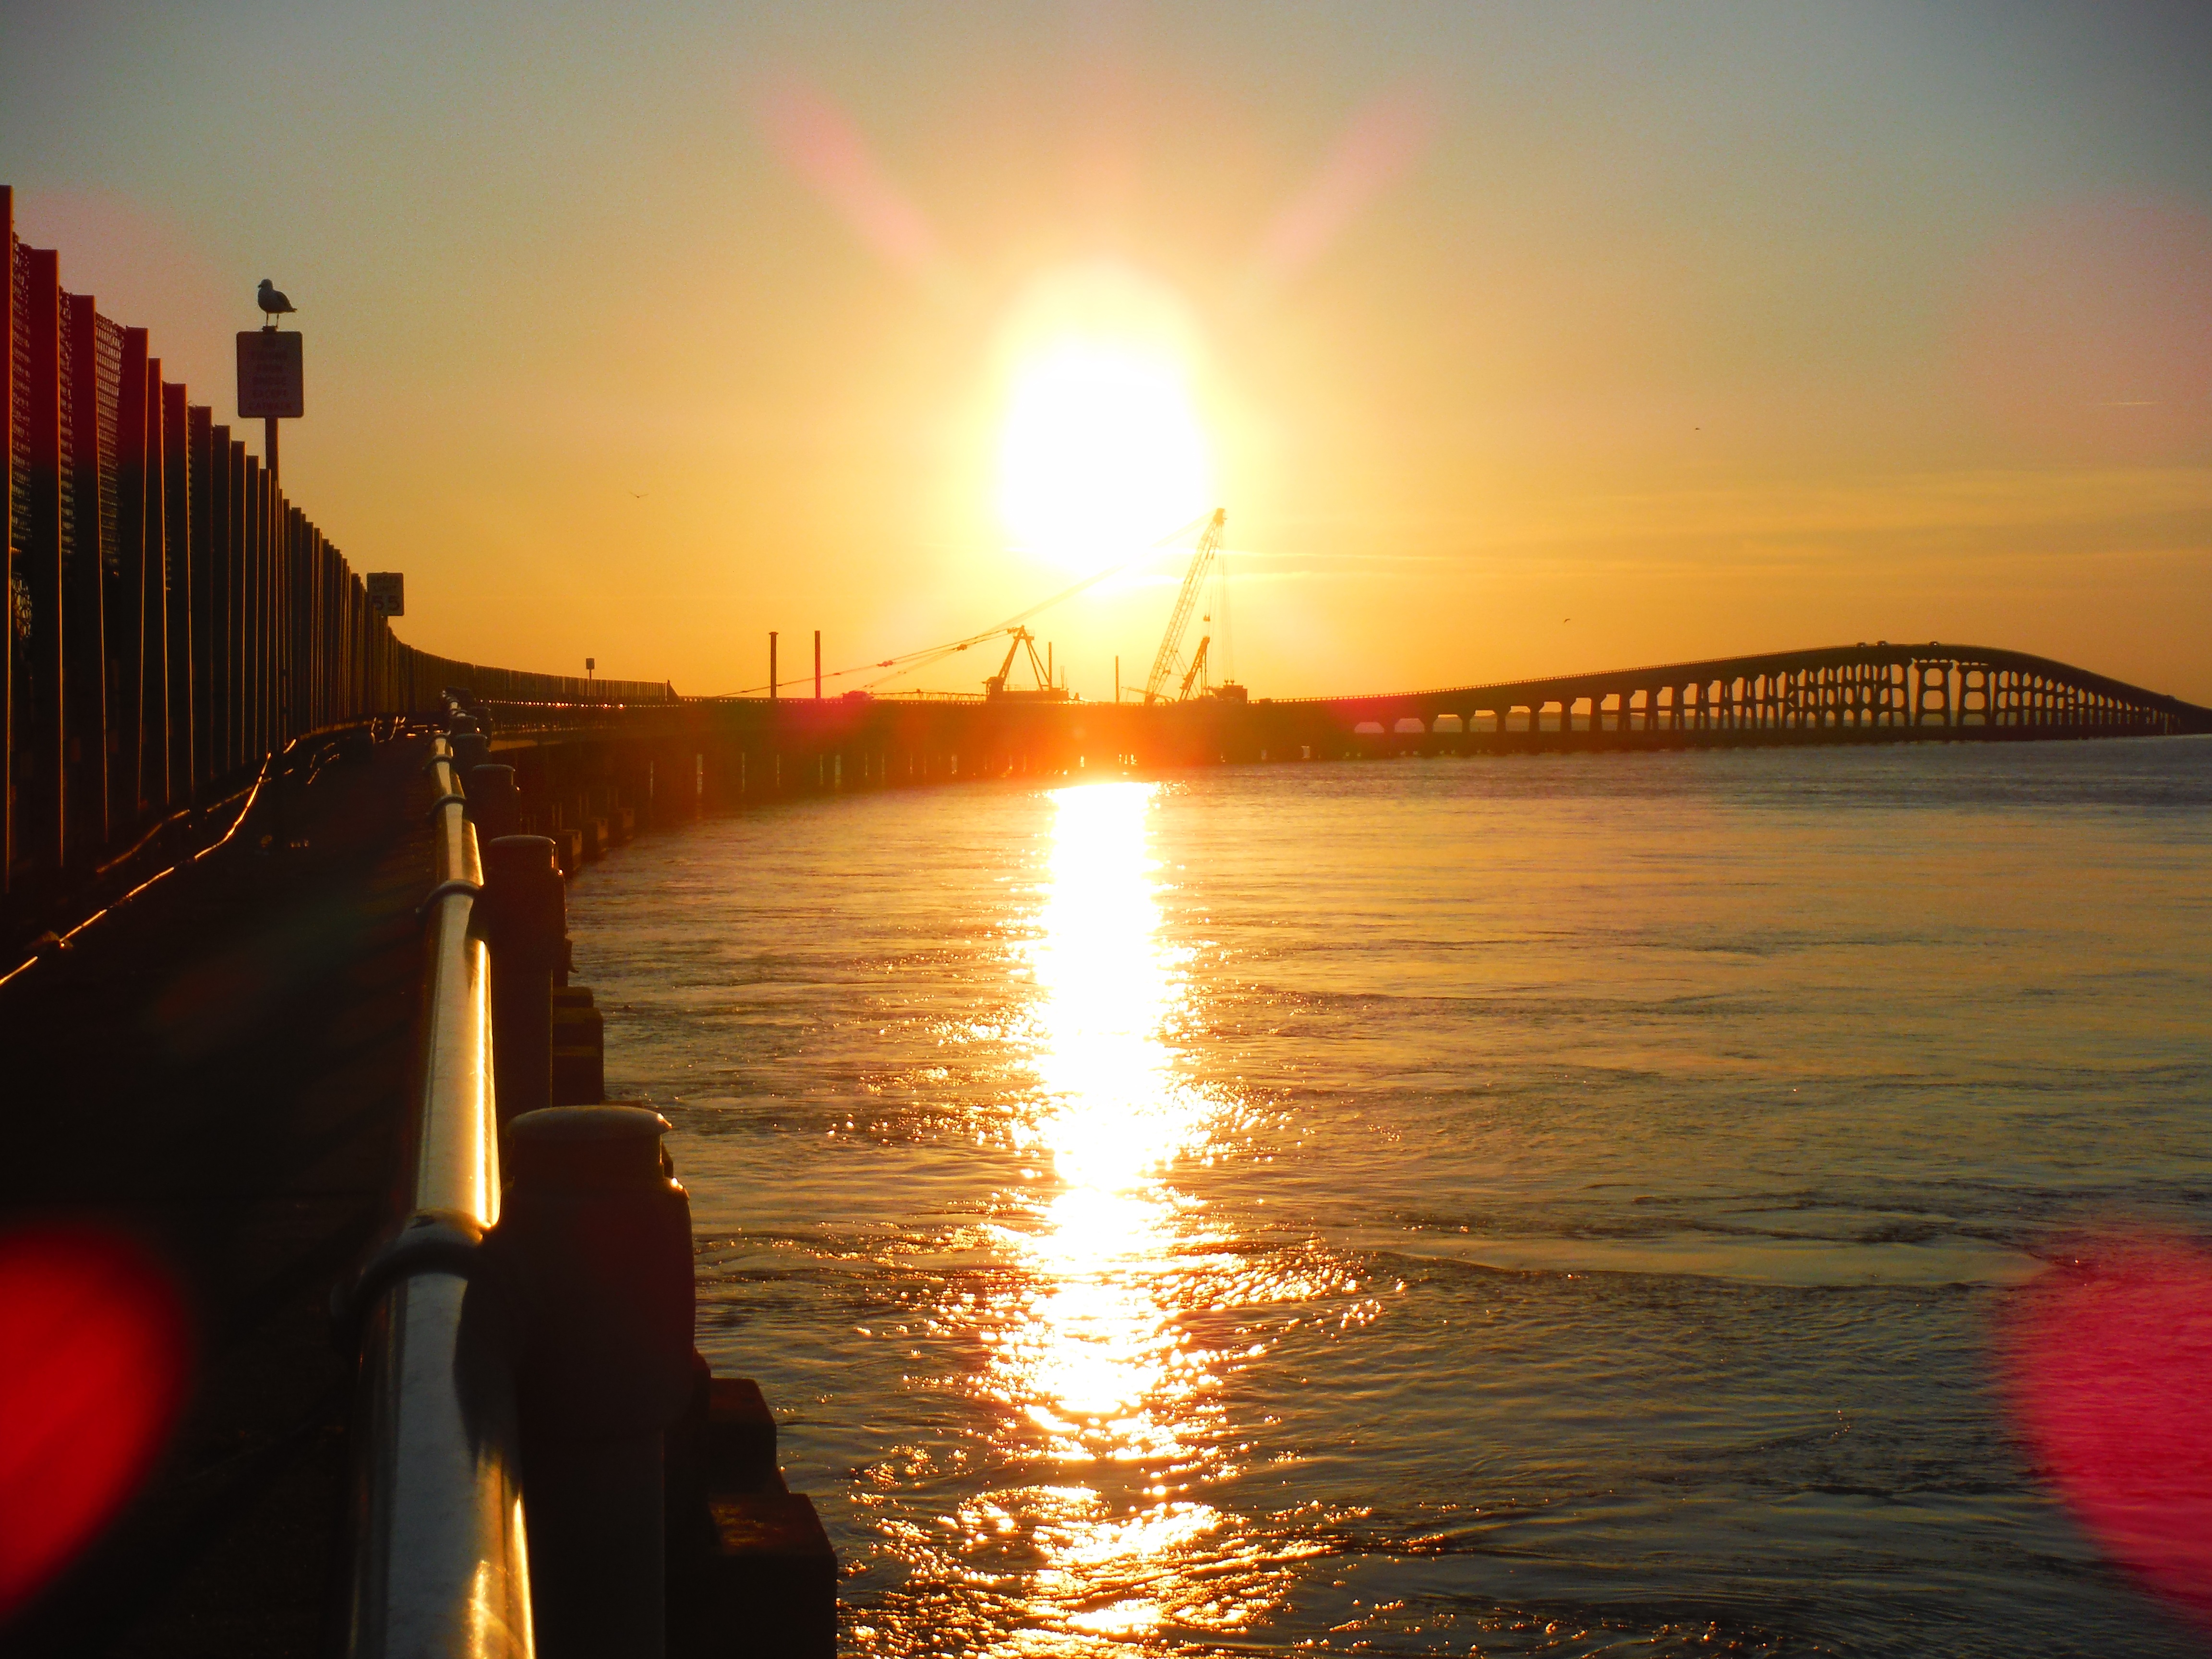
beach, sea, coast, horizon, sun, sunrise, sunset, sunlight, morning, dawn, dusk, evening, afterglow